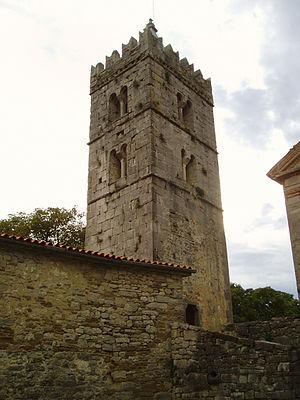
Hum est une localité de Croatie située en Istrie, dans la municipalité de Buzet, dans le comitat d'Istrie. En 2001, la localité comptait 17 habitants. Hum est référencé par le Livre Guinness des records comme « la plus petite ville du monde ».